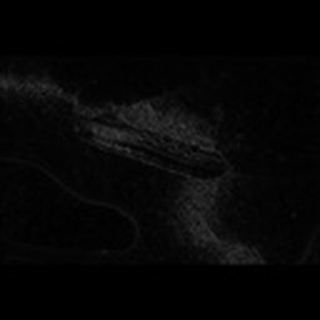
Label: cotton_army_worm